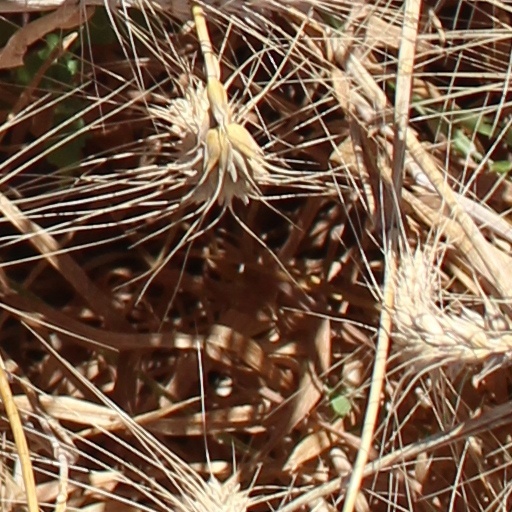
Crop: wheat